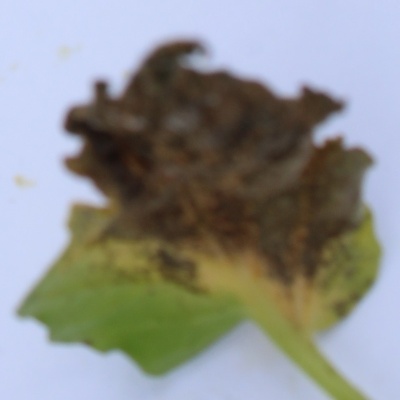
Crop: Tomato
Condition: leaf blight